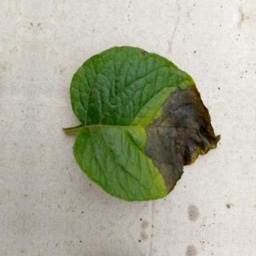
Etiqueta: Late Blight